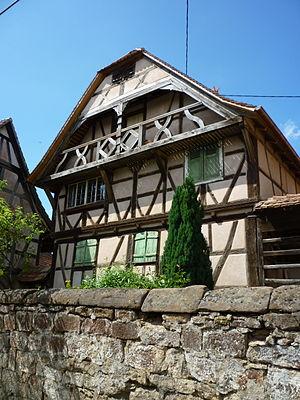
Ferme Jacob This building is indexed in the Base Mérimée, a database of architectural heritage maintained by the French Ministry of Culture,
La ferme Jacob est une ancienne exploitation agricole située à Buswiller, commune française du canton de Bouxwiller en Alsace. Les façades et les toitures des bâtiments de cette ferme ont été inscrites à l'inventaire des Monuments Historiques le 22 décembre 1981.
Cet article recense une partie des monuments historiques du Bas-Rhin, en France.